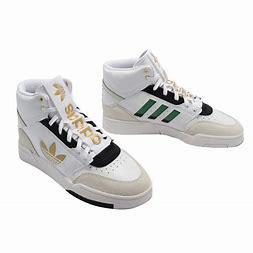
Brand: adidas
Model: Drop Step XL Skate